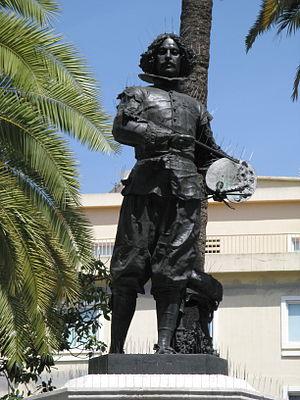
Diego Rodríguez de Silva y Velázquez, dit Diego Velázquez, ou Diego Vélasquez en français, né puis baptisé à Séville le 6 juin 1599 et mort à Madrid le 6 août 1660, est un peintre baroque espagnol.